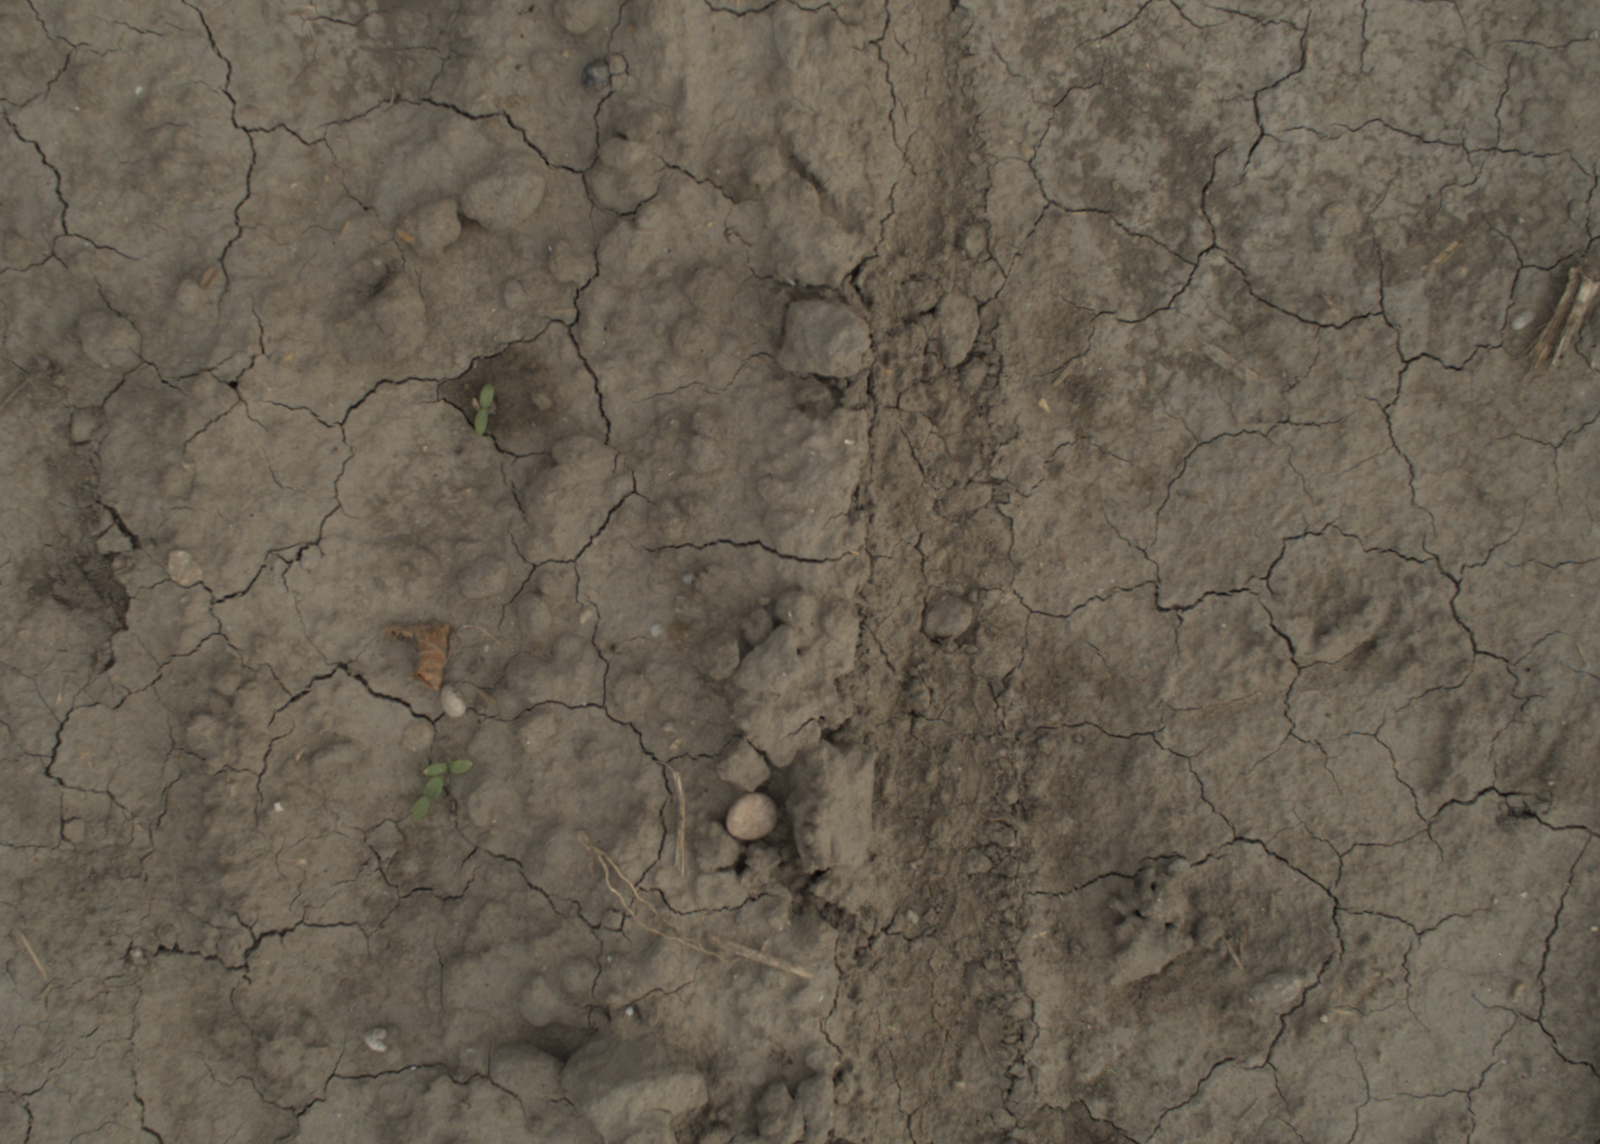
Capture date: 21.09.2021 11:03:54
Weather: mixed
Wind: light
Seeding date: 02.09.2021
Plant canopy height (mm): 962